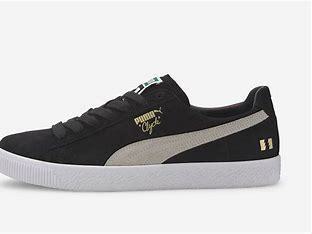
Brand: Puma
Model: 100